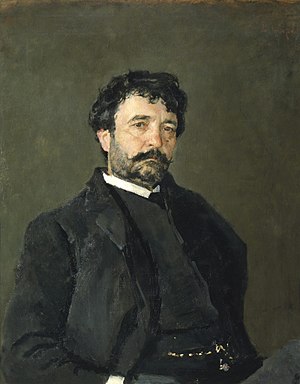
Valentin Serov / Galleri
Valentin Aleksandrovitj Serov var en russisk maler, især kendt som portrætmaler.